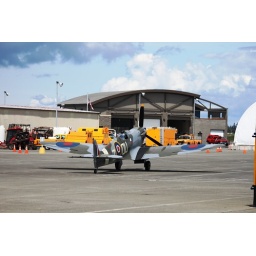
Flying Heritage Collection Fly Day May 22 2010 - Paul Allen's vintage airplane museum, many in flying order